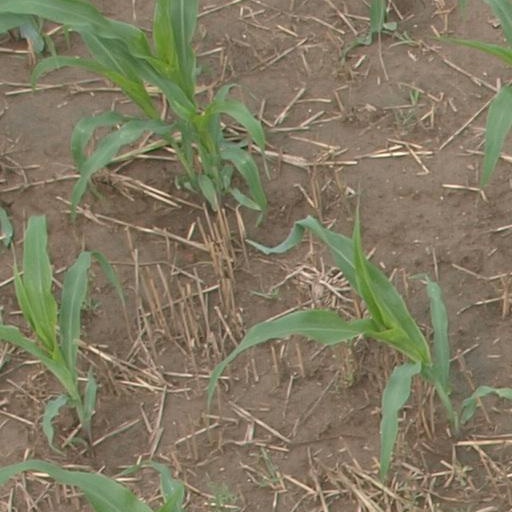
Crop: maize; corn